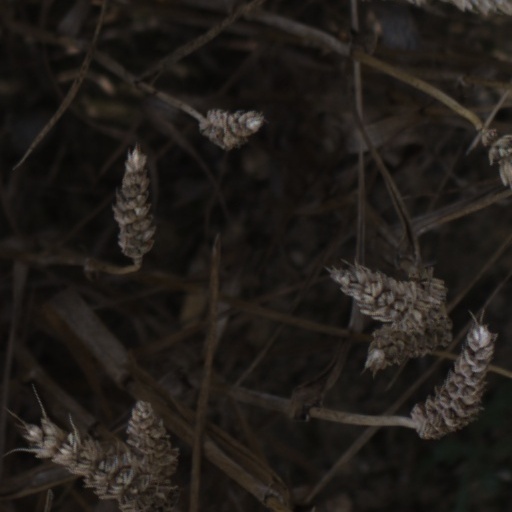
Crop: wheat